Tetrahedral molecular geometry

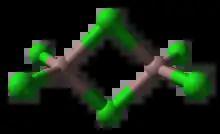
Bitetrahedral structure adopted by ("aluminium tribromide") and ("gallium trichloride")

Many compounds and complexes adopt bitetrahedral structures. In this motif, the two tetrahedra share a common edge. The inorganic polymer silicon disulfide features an infinite chain of edge-shared tetrahedra. In a completely saturated hydrocarbon system, bitetrahedral molecule CH has been proposed as a candidate for the molecule with the shortest possible carbon-carbon single bond.